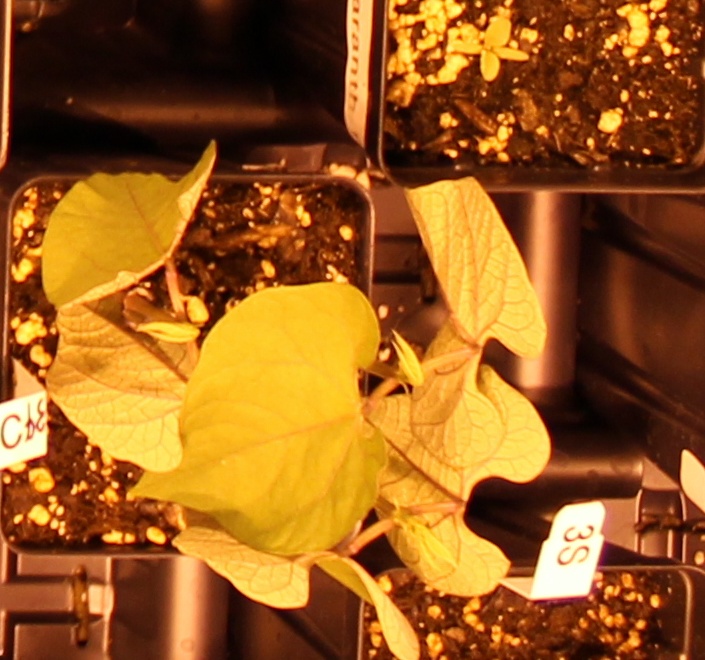
Label: Blackbean